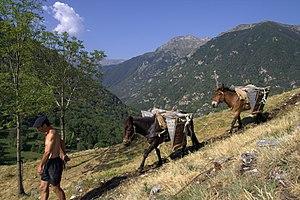
Mulets à Montréal-de-Sos
Montréal-de-Sos est un château fort situé au-dessus du hameau d'Olbier, sur la commune française d'Auzat, dans la vallée de Vicdessos en Ariège. Ce château comtal fut un des plus importants châteaux des comtes de Foix au Moyen Âge. Bâti à la fin du XIIᵉ siècle, il a été conservé jusqu'au début du XVᵉ siècle, date à laquelle il fut volontairement arasé par les comtes de Foix.